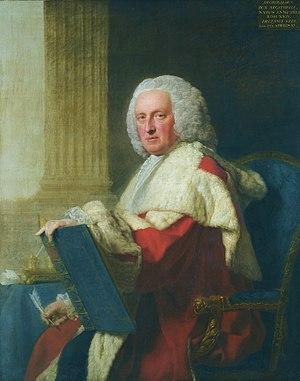
William Boyd, 4ᵉ comte de Kilmarnock, est un pair écossais qui a rejoint la rebellion jacobite de 1745, a été capturé à Culloden et exécuté par la suite pour trahison à Tower Hill.
Archibald Campbell, 3ᵉ duc d'Argyll et 1ᵉʳ comte d'Ilay est un noble écossais, homme politique, avocat, homme d'affaires et soldat. Il est connu sous le nom de Lord Archibald Campbell de 1703 à 1706 et de comte d'Ilay de 1706 à 1743, date à laquelle il est devenu duc. Il est le dirigeant politique dominant en Écosse à son époque.